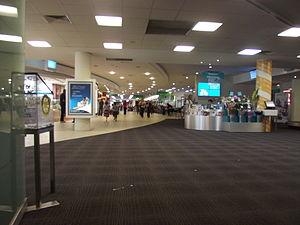
L'aéroport de Newcastle est un aéroport domestique australien situé à 15 kilomètres au nord de Newcastle, dans les Nouvelle-Galles du Sud. Il est le douzième aéroport d'Australie quant à la fréquentation, avec plus d'1,2 million de passagers en juin 2011.